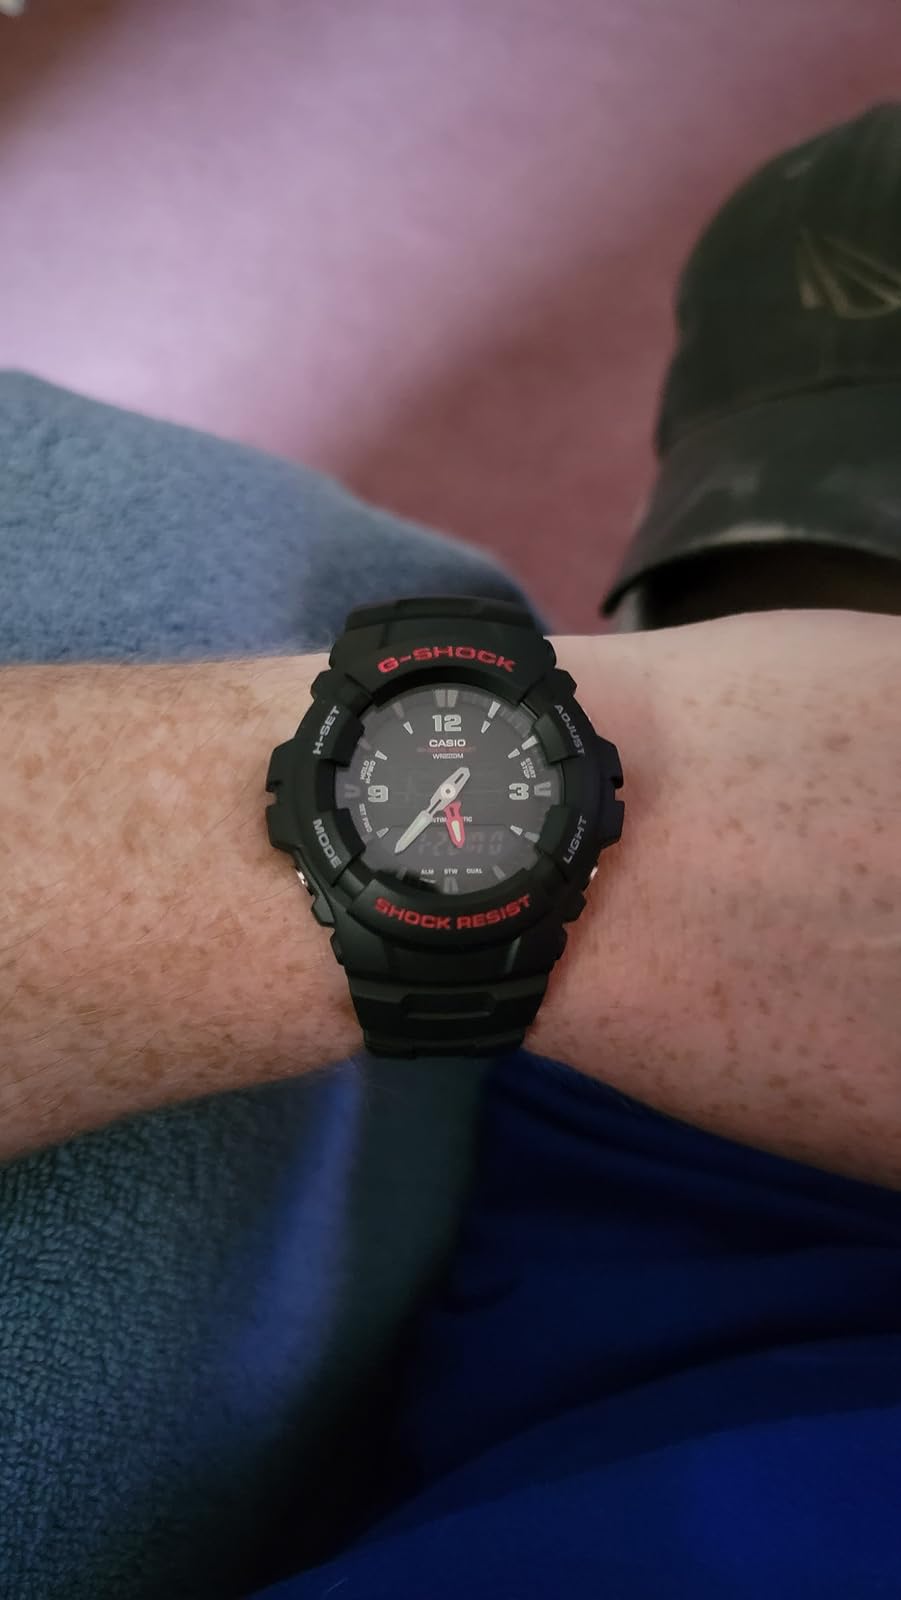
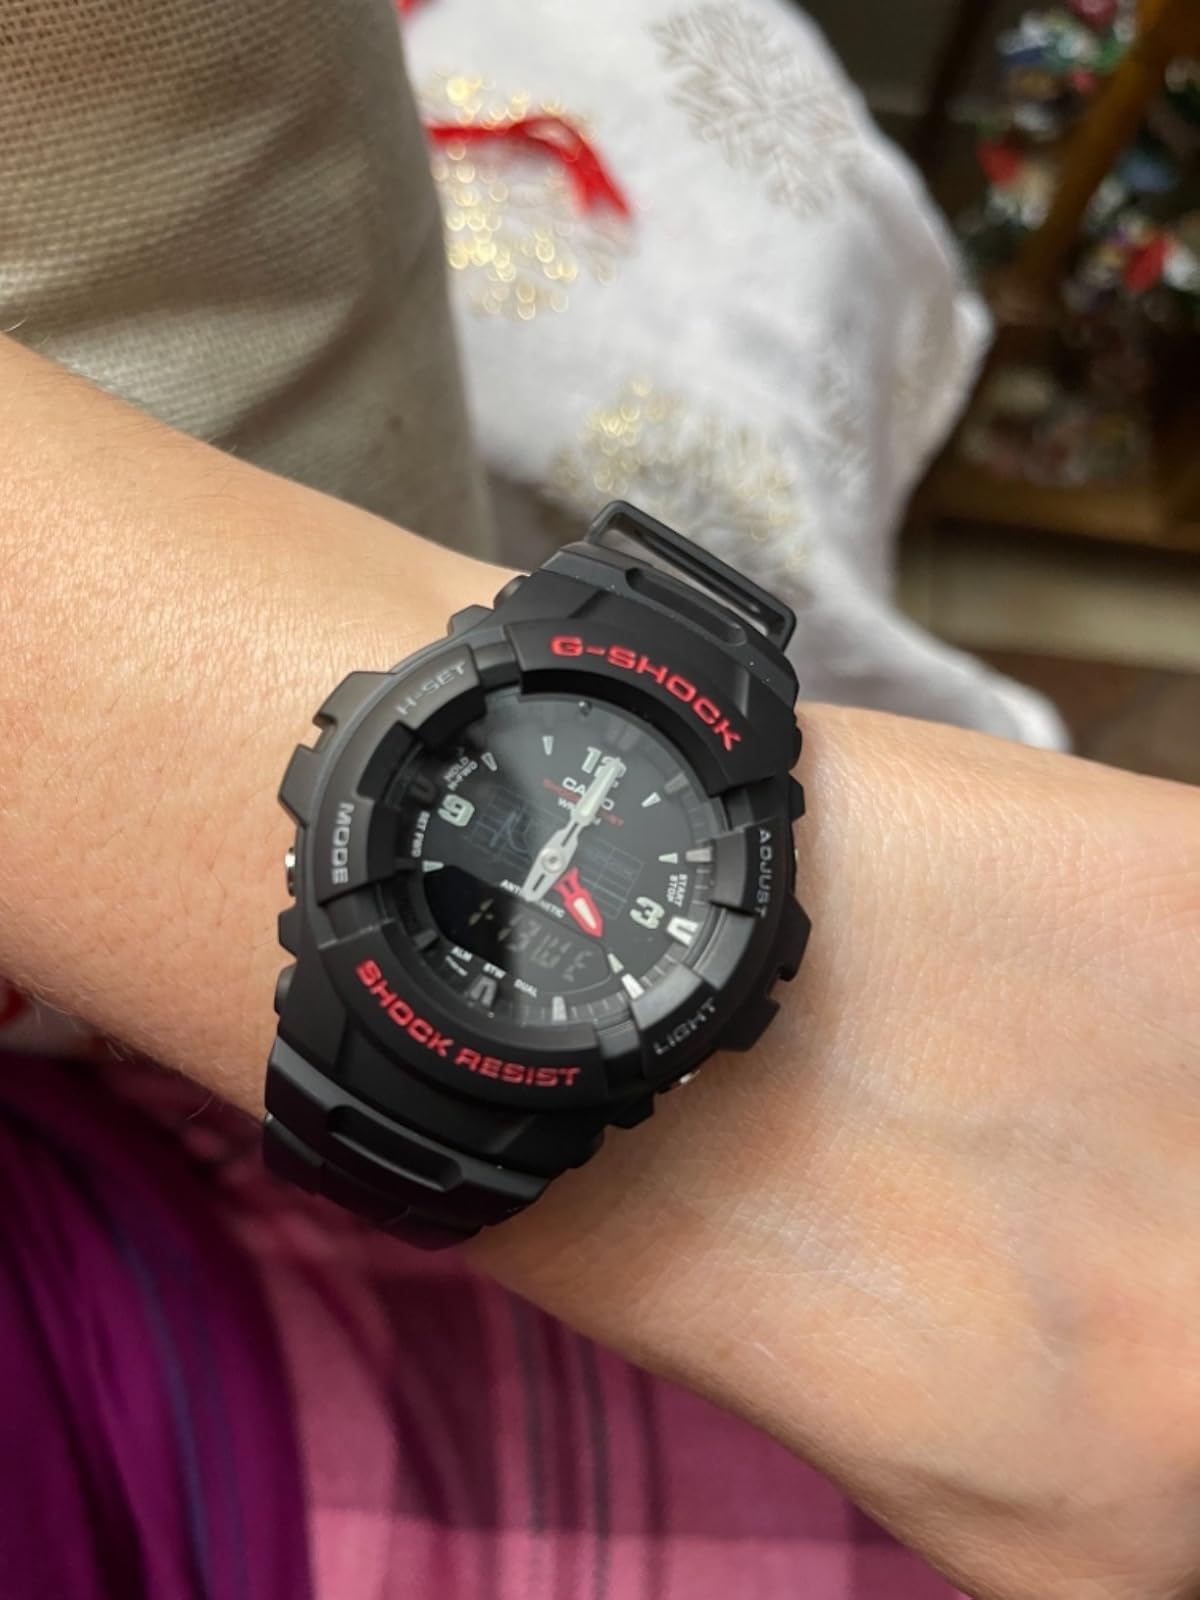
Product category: accessories_watch
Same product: yes